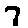
Label: 7